Louis A. Craig

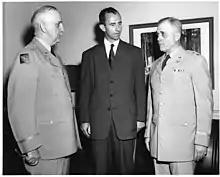
Army Secretary Frank Pace congratulates Generals Roy H. Parker and Louis Craig upon their retirements.

In May, 1945 Craig was named to command the XX Corps in Germany. From June to July, 1945 Craig was commander of Third United States Army. In October he was named to command the Seventh Service Command based in Omaha, Nebraska. In February, 1946 he was assigned to command the Sixth Service Command in Chicago. When Fifth United States Army was activated on June 11, 1946, Craig was appointed as its deputy commander.